Thierry Bruehl

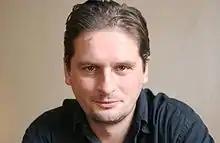
Thierry Bruehl

Thierry Bruehl (born February 19, 1968, in Paris) is a French-German theatre, music theatre and film director. He is the director of the Salzburg Pocket Opera Festival (Taschenopernfestival Salzburg), and has staged numerous productions. The Pocket Opera comes to Salzburg every two years. At the 2019 event he organized a production which included scenes from "Othello", "Richard III", "What You Want" and "Midsummer Night's Dream". For the September 2021 event, Bruehl has arranged a production featuring Zeynep Gedizouglu, Iris ter Schiphorst, Fabio Nieder and Wolfgang Mitterer.